Roger Chapman (submariner)

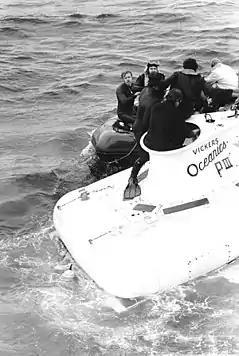
Pisces rescue

Roger Ralph Chapman, CBE (29 July 1945 – 24 January 2020) was a British submariner and businessman. A former Royal Navy lieutenant, Chapman was one of the two survivors of the deepest sub rescue in history in 1973, when his small submersible "Pisces III" was lifted to the surface from a depth of 1,575 ft (480 m). The founder of the first all-electric ROV company, he later went on to designing subs designed for rescue operations. Using one of his subs, he successfully rescued 7 Russian sailors in 2005 for which he was awarded CBE in 2006.